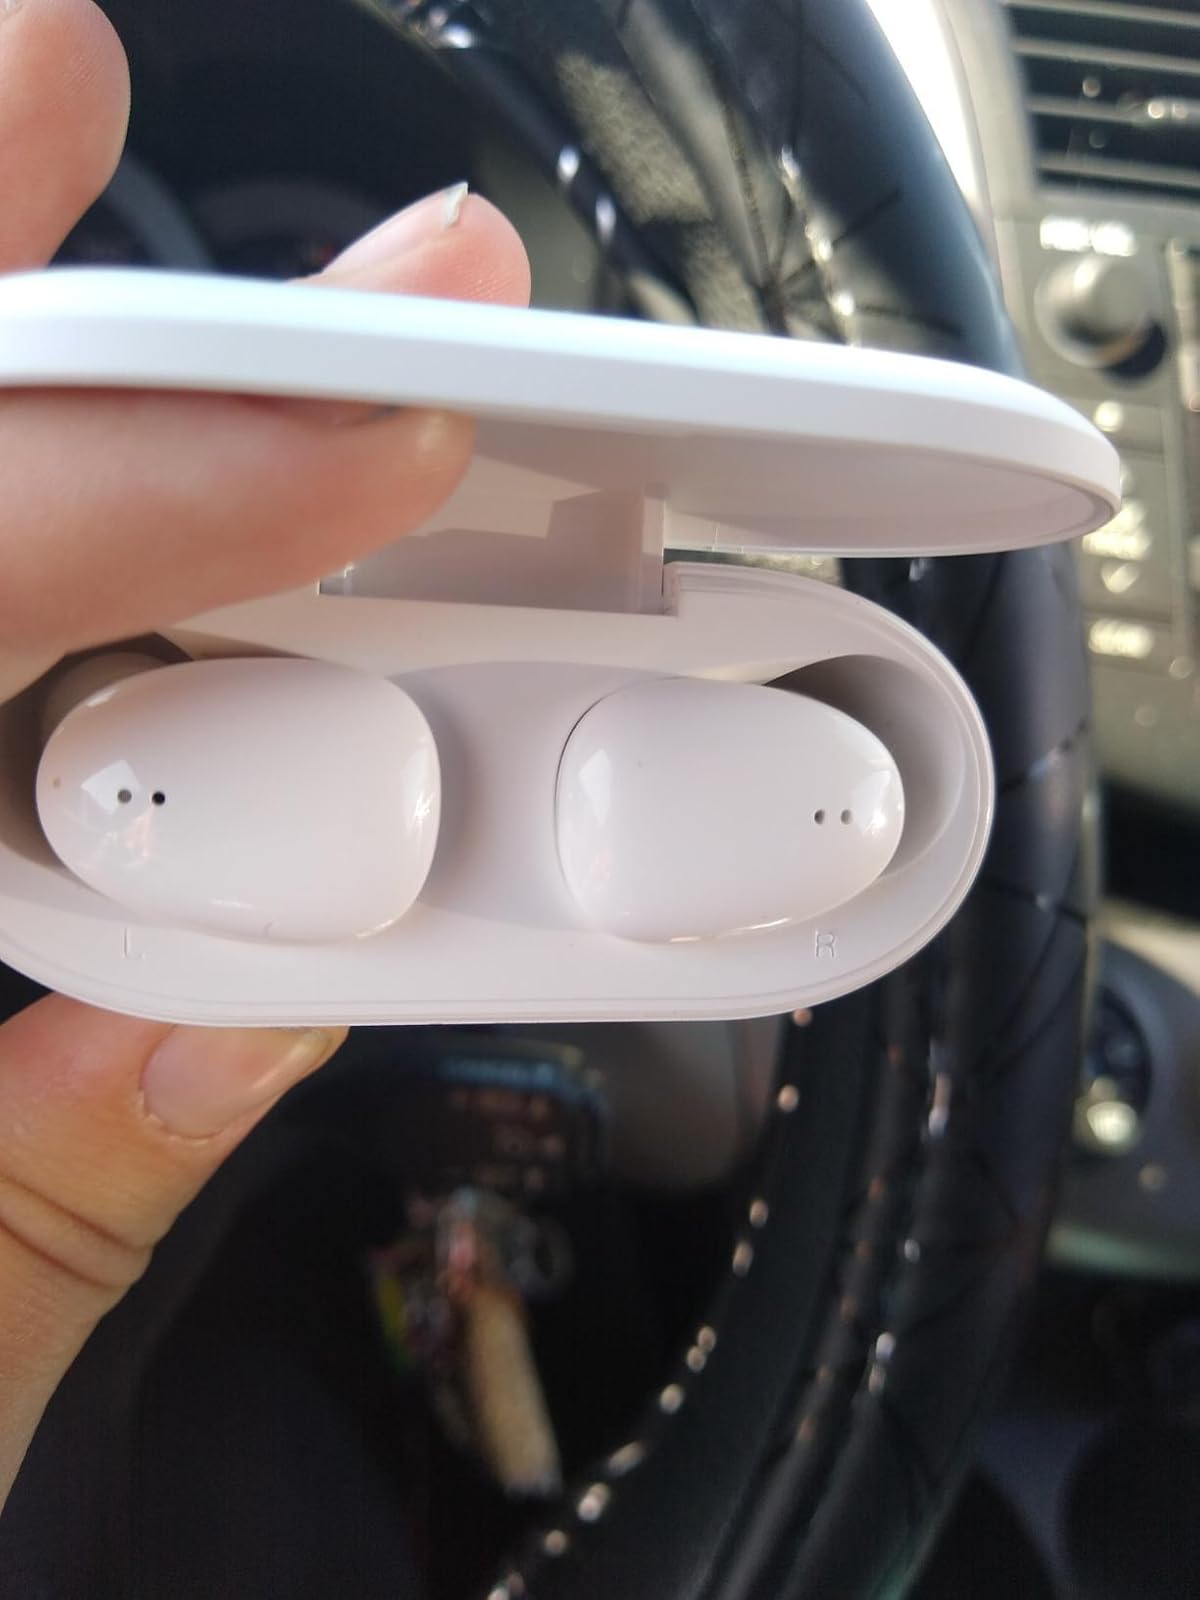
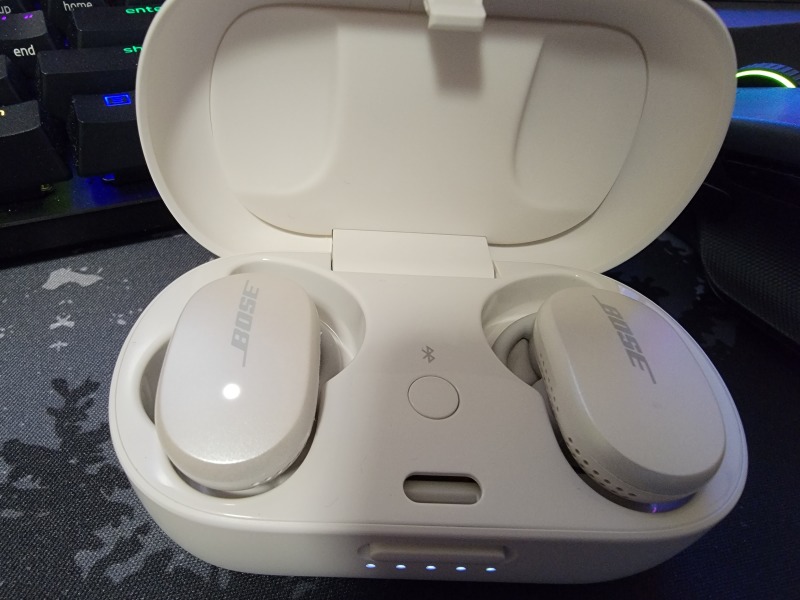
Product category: earbuds
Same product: no